The American Israelite

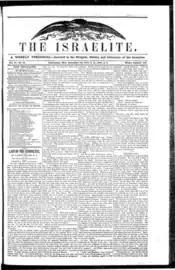
September 16, 1859, front page of "The Israelite"

Despite its spread, the early years of "The Israelite" were a financial struggle. Most subscribers did not pay their bills, the Panic of 1857 adversely affected it, and the paper lost half its subscribers in the South during the Civil War. Bloch travelled east several times in the late 1850s in order to solicit subscriptions and advertising. Wise's admitted sloppiness in monetary matters did not help either. Nevertheless, the newspaper and Bloch stayed out of bankruptcy and relocated to larger offices twice during this period.